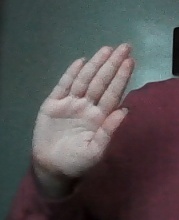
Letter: seen